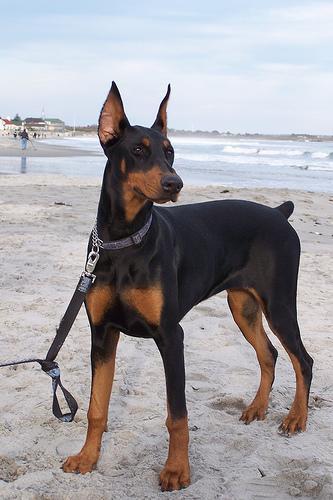
Doberman